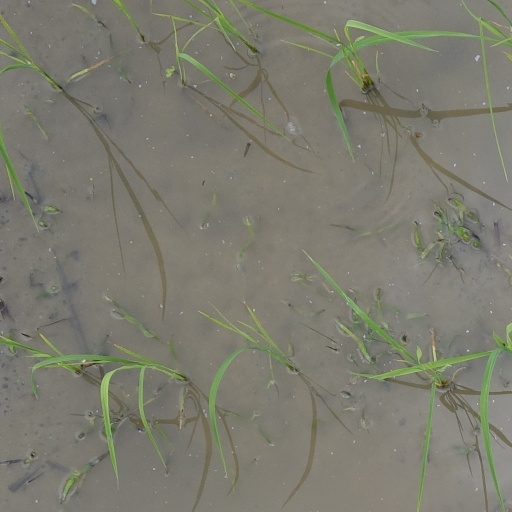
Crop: rice